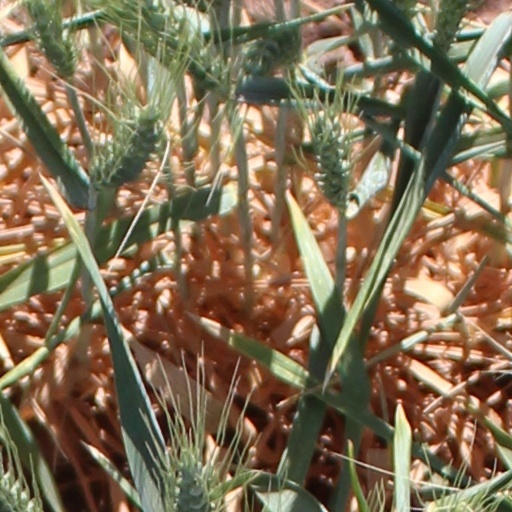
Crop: wheat